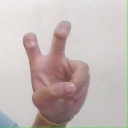
अक्षर: ई